Georgia Archives

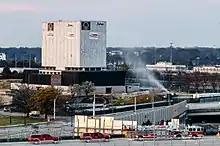
The downtown facility prior to demolition by implosion in 2017

After the archives were moved out to the current facility in Morrow, the old downtown building, sometimes called the "White Ice Cube," was occasionally used as a movie filming location, such as for "Ant-Man" in 2014. On March 5, 2017 the former downtown archive location was imploded so the site could be cleared in preparation for a new judicial complex. The Nathan Deal Judicial Center opened on the site of the original archives location in February 2020.